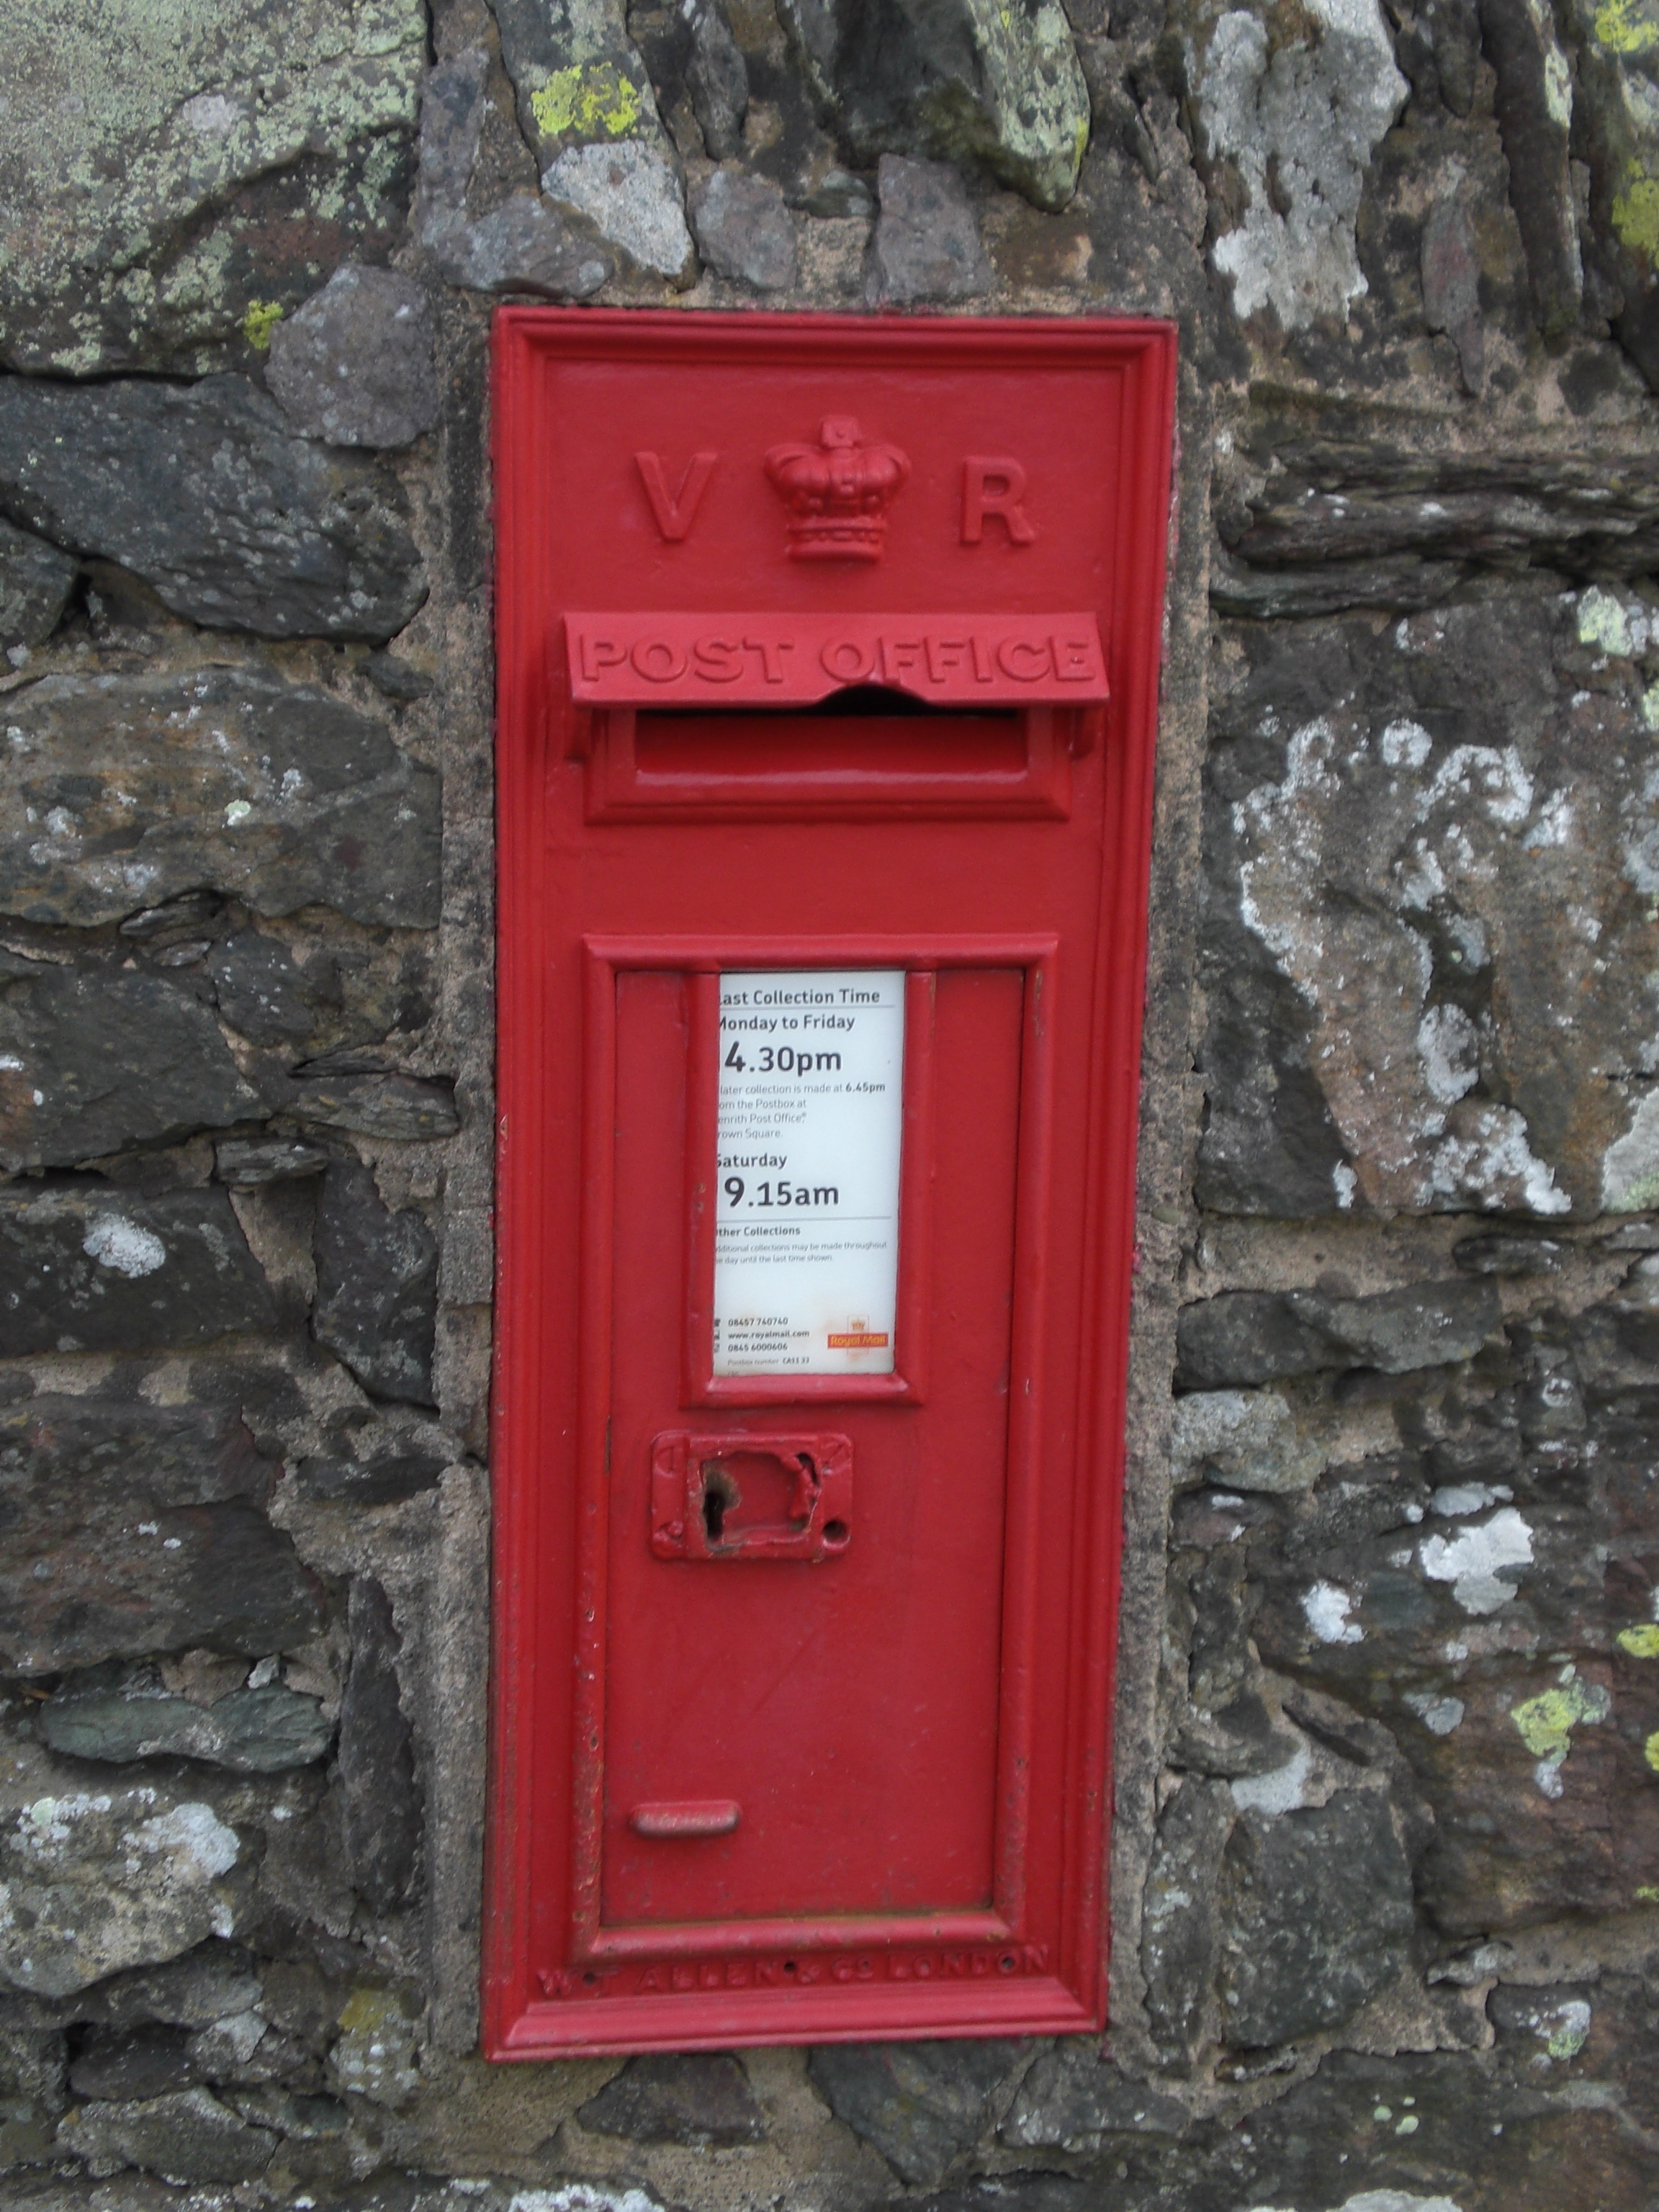
post, retro, old, wall, stone, red, letter, metal, box, door, mailbox, mail, uk, letter box, british, postbox, royal, traditional, letterbox, postage, post box